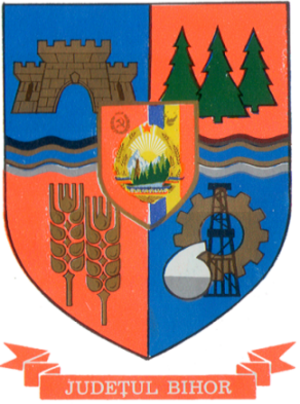
Bihor est un județ roumain situé dans l'ouest du pays, à la frontière avec la Hongrie, dans la région historique de la Crișana.